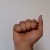
The image shows a hand gesture representing the letter 'A' in Indian Sign Language.